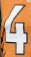
Number: 4